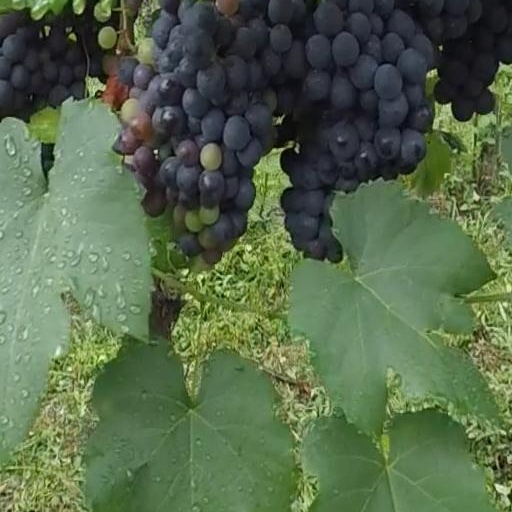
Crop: grape